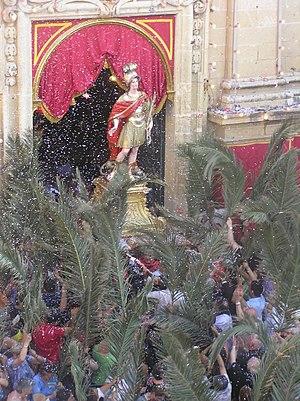
La législation fixe les jours fériés publics et nationaux auxquels s'ajoutent les fêtes, nombreuses à Malte, et qui sont commandées par le calendrier des saints catholiques. Un dicton populaire veut, qu'à l'image de la France qui aurait un fromage par jour de l'année, Malte aurait autant d'églises que le calendrier compte de jours. Si le trait est très certainement exagéré, entre mai et septembre, il ne se passe pas un dimanche sans qu'un village, et quelquefois plusieurs, n'ait sa festa pour fêter son saint patron.
La festa est une fête populaire religieuse maltaise qui trouve très certainement son origine dans les fêtes paroissiales.